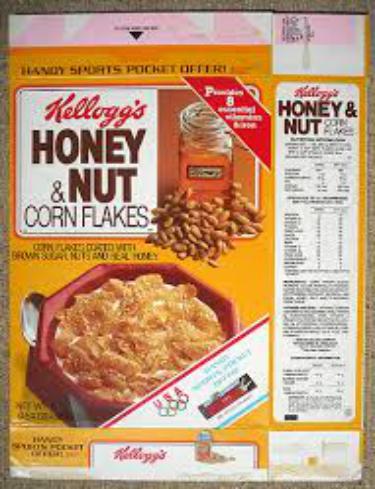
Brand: Honey Nut Corn Flakes
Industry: Food